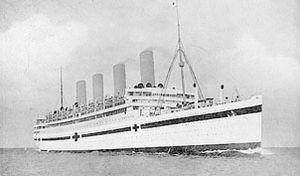
Le HMHS Britannic est un paquebot britannique construit par les chantiers navals Harland & Wolff de Belfast pour la White Star Line. Troisième navire de classe Olympic, sister-ship de l’Olympic et du Titanic, il fut construit peu après eux, et devait à l'origine être nommé Gigantic. Mis en construction peu après ces derniers, il est lancé le 26 février 1914. Il est alors conçu pour être le plus sûr et le plus luxueux des trois navires, en tirant notamment des leçons du naufrage du Titanic. Il ne connaîtra cependant jamais de carrière commerciale. Réquisitionné par la Royal Navy pendant la Première Guerre mondiale en tant que navire-hôpital, il navigue en 1915 et 1916 entre le Royaume-Uni et les Dardanelles, où les Alliés subissent un sanglant revers.